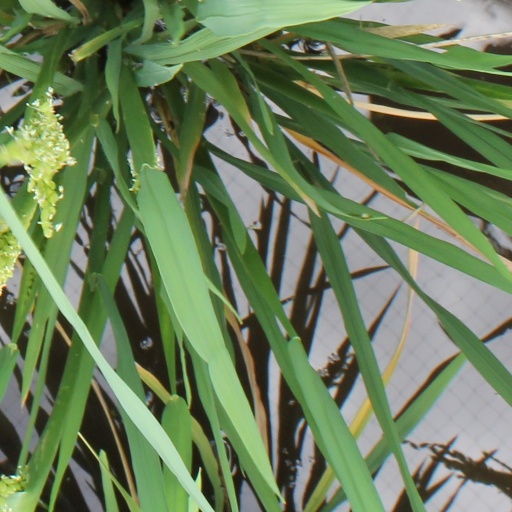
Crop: rice